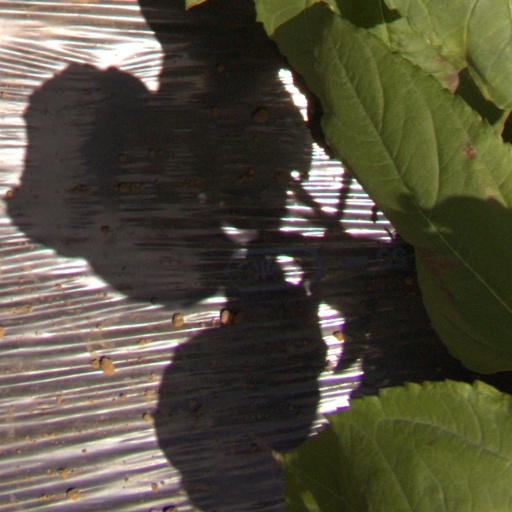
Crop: Jerusalem artichoke